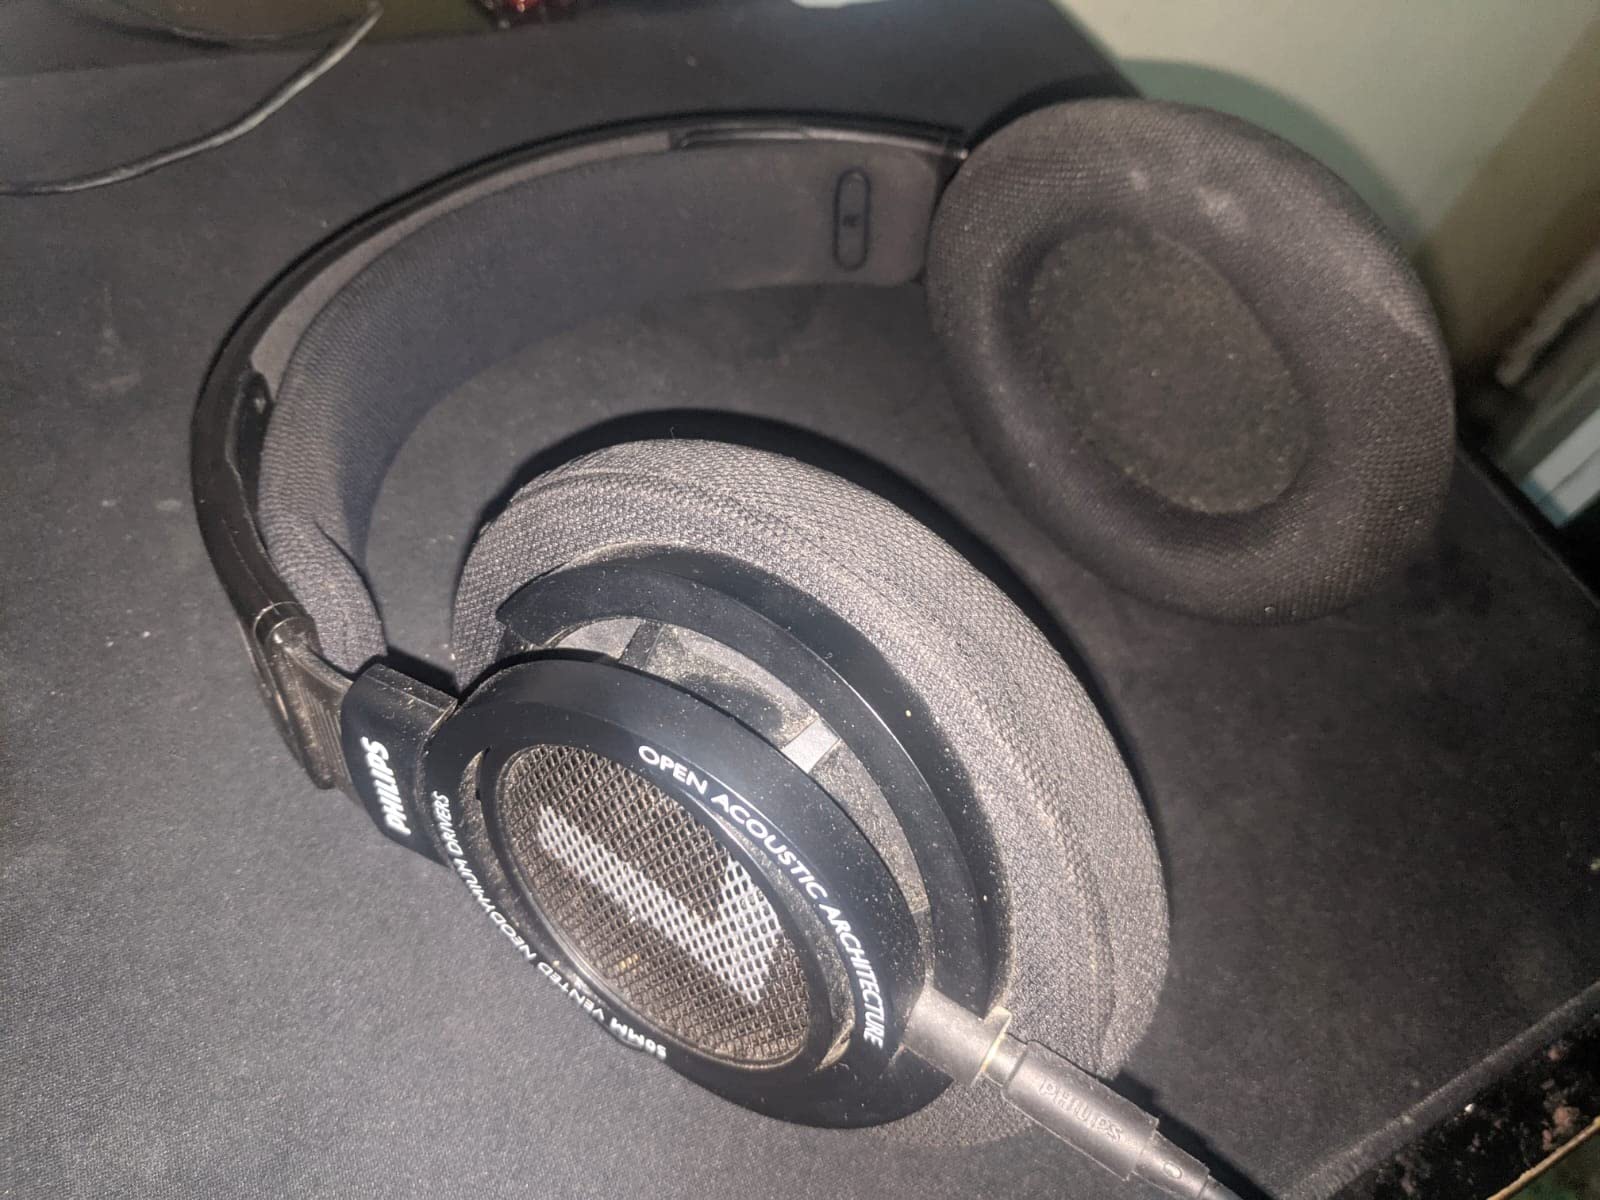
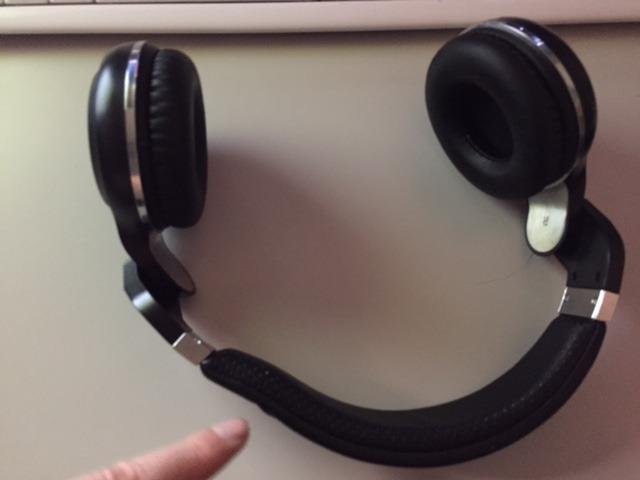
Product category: headphones
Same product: no